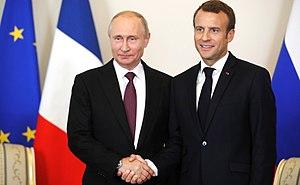
La présidence d'Emmanuel Macron commence officiellement le 14 mai 2017 lors de la passation des pouvoirs avec son prédécesseur François Hollande. Il est élu président de la République française le 7 mai 2017 sous la bannière de son mouvement En marche pour un mandat de cinq ans, dont l'échéance est fixée au 13 mai 2022. Il choisit comme Premier ministre Édouard Philippe, puis Jean Castex le 3 juillet 2020.
La Russie, en forme longue la fédération de Russie, est un état fédéral transcontinental. Elle est l'héritière de l'Empire russe et l'état continuateur de l'Union des républiques socialistes soviétiques.
Cet article traite des prises de position d'Emmanuel Macron, élu président de la République française en 2017.
Emmanuel Macron [emanɥɛl makʁɔ̃], né le 21 décembre 1977 à Amiens, est un haut fonctionnaire, banquier d'affaires et homme d'État français. Il est président de la République française depuis le 14 mai 2017.